Vidnoye, Moscow Oblast

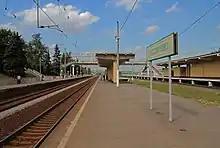
Rastorguyevo railway station in Vidnoye

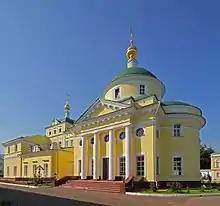
St. Catherine's monastery

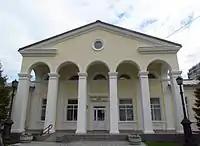
Leninskiy District Historical and Cultural Center

"Vidnovskiye Vesti", established in 1931, is the local newspaper. One local cable TV station ("Vidnoye-TV") broadcasts in the city.